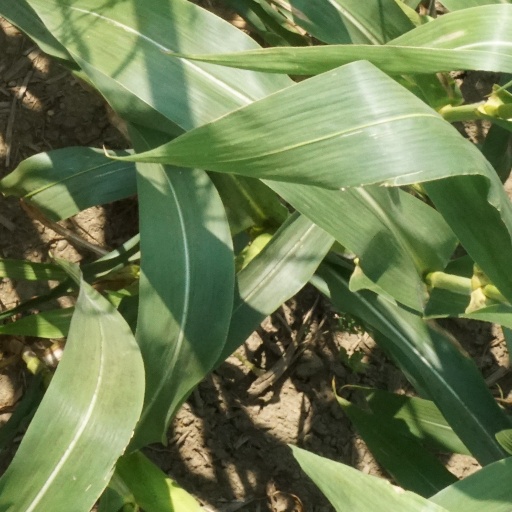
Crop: maize; corn